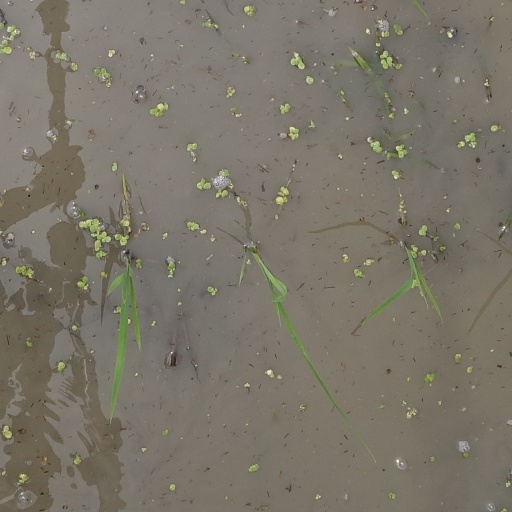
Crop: rice